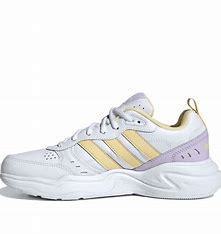
Brand: adidas
Model: NEO Strutter Athletic